Okehampton railway station

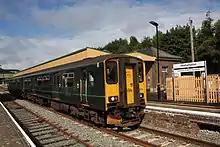
A GWR with an Okehampton to Exeter service

As part of a local partnership scheme initiated and led by Devon County Council, Okehampton station was re-opened in 1997 and a youth hostel was opened in the old goods shed, providing an activity centre as well. The Dartmoor Railway operated heritage passenger services from the station, running to and Meldon. A summer Sunday service from Exeter to Okehampton operated as part of the Dartmoor Sunday Rover network.